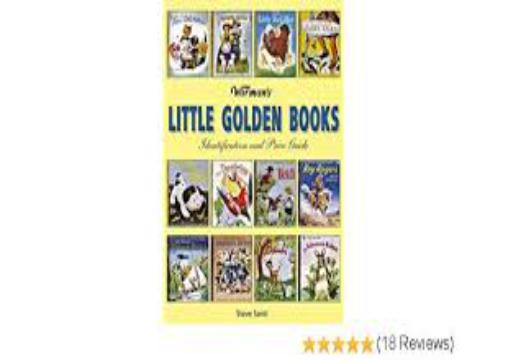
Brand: little golden books
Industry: Leisure